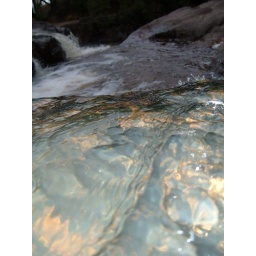
Flowing water blurs the view of the rock bed below it at Gooseberry Falls State Park, North of Two Harbors, MN.